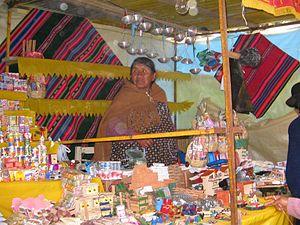
Les Alasitas ou la foire des Alasitas ou Alacita, Alacitas, Alasita est un événement culturel durant un mois et débutant le 24 janvier à La Paz en Bolivie.